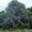
Label: willow_tree